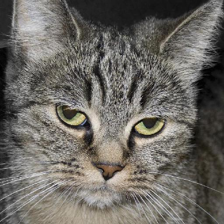
Label: animals